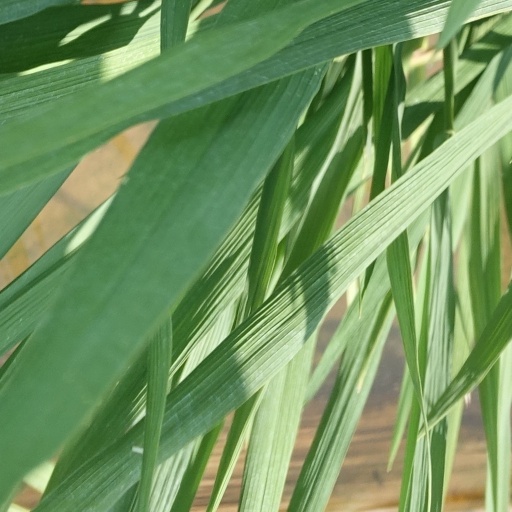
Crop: rice